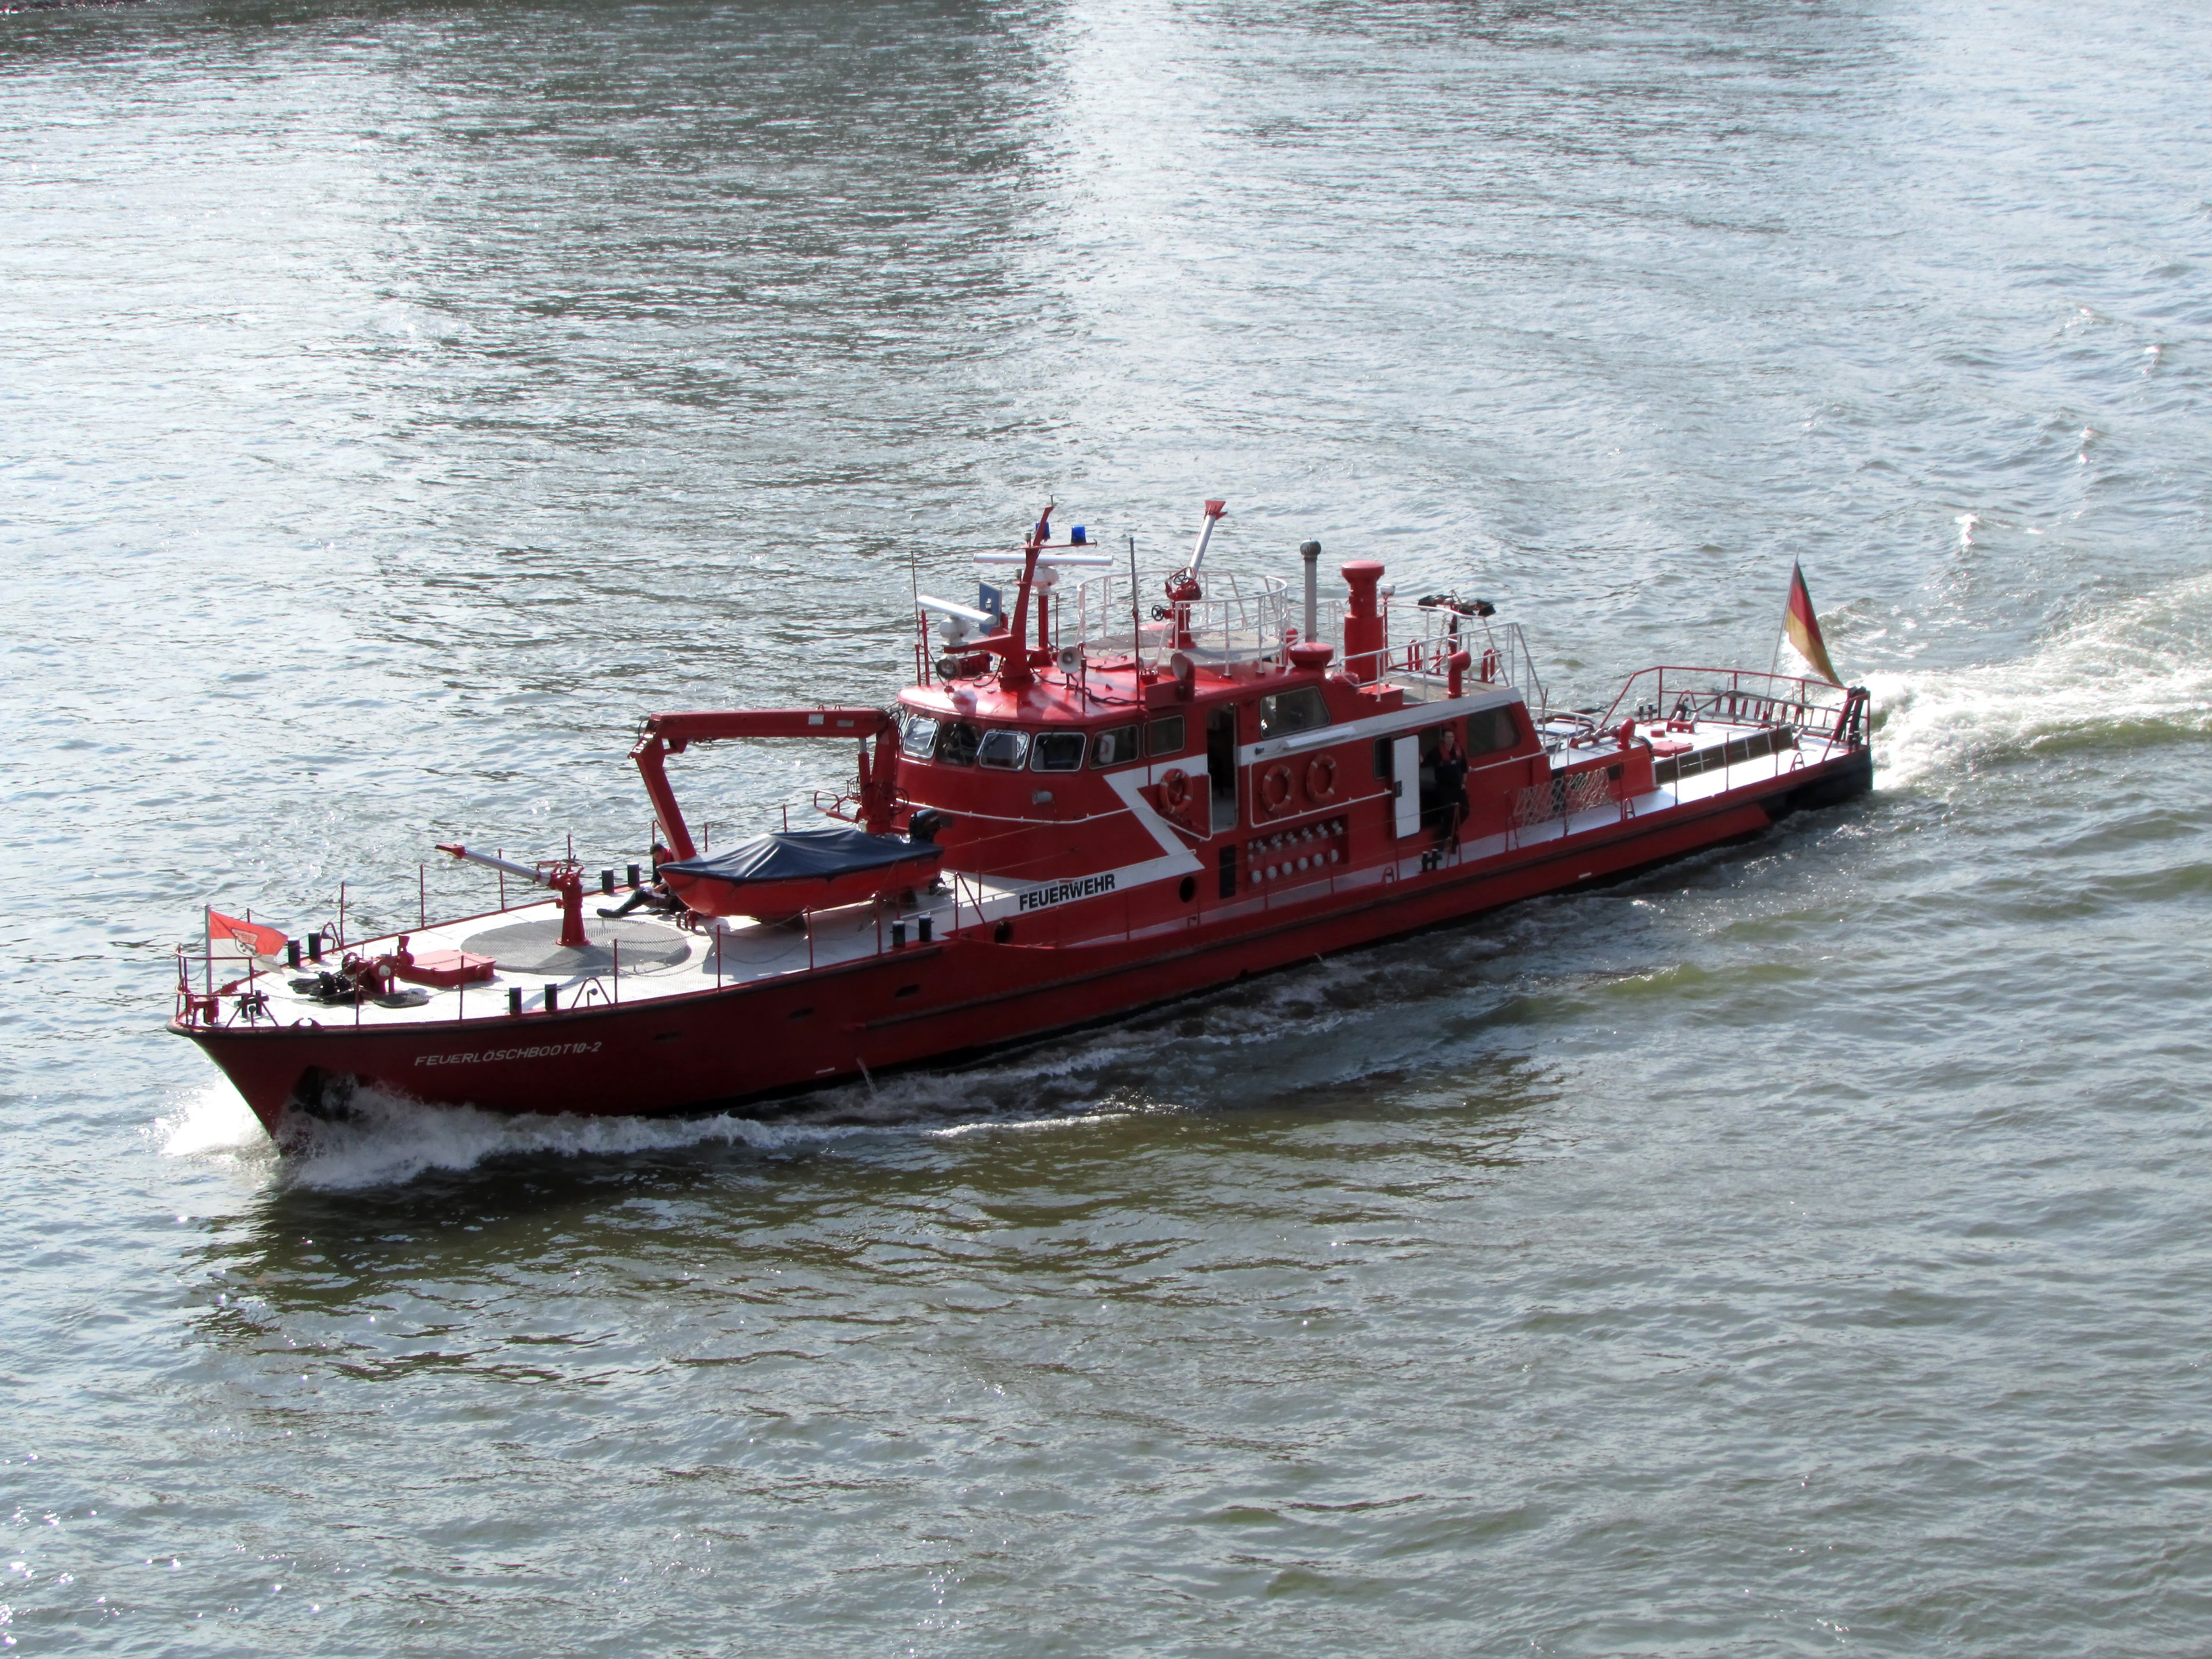
sea, boat, river, ship, vehicle, fire, motorboat, tugboat, watercraft, rhine, fishing vessel, fireboat, pilot boat, skiff, fishing trawler, patrol boat, platform supply vessel, fire ship